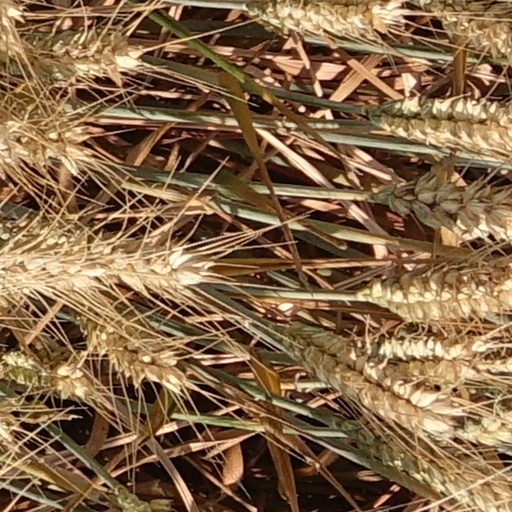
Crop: wheat